Ottoman Tunisia

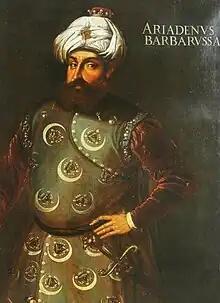
Khayr al-Din (Hayreddin) Pasha (c.1483–1546), the younger Barbarossa

In 1516, Aruj and his brother Khayr al-Din, accompanied by Turkish soldiers, ventured further west to Algiers, where they seized control from the shaykh of the Tha'aliba tribe, who had made a treaty with Spain. Through political machinations, which involved the elimination of the tribal chief and later 22 notables, control of Algiers fell into the hands of the Barbarossa brothers. The Turkish siblings were already allies of the Ottoman Empire. In 1518, during an assault led by Aruj against Tlemcen, which was then under the control of a Spanish ally since 1511, Aruj was killed by Muslim tribal forces and the Spanish.